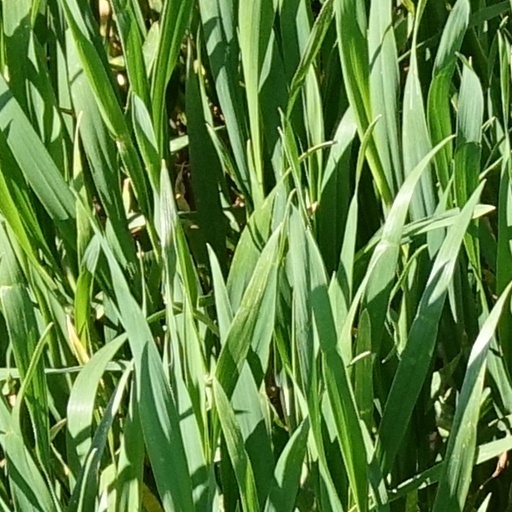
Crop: wheat